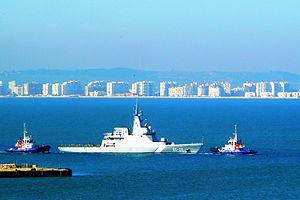
La marine du Venezuela, qui est officiellement appelée Marine bolivarienne vénézuélienne, est une composante des Forces armées vénézuéliennes.